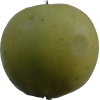
Label: Apple 13